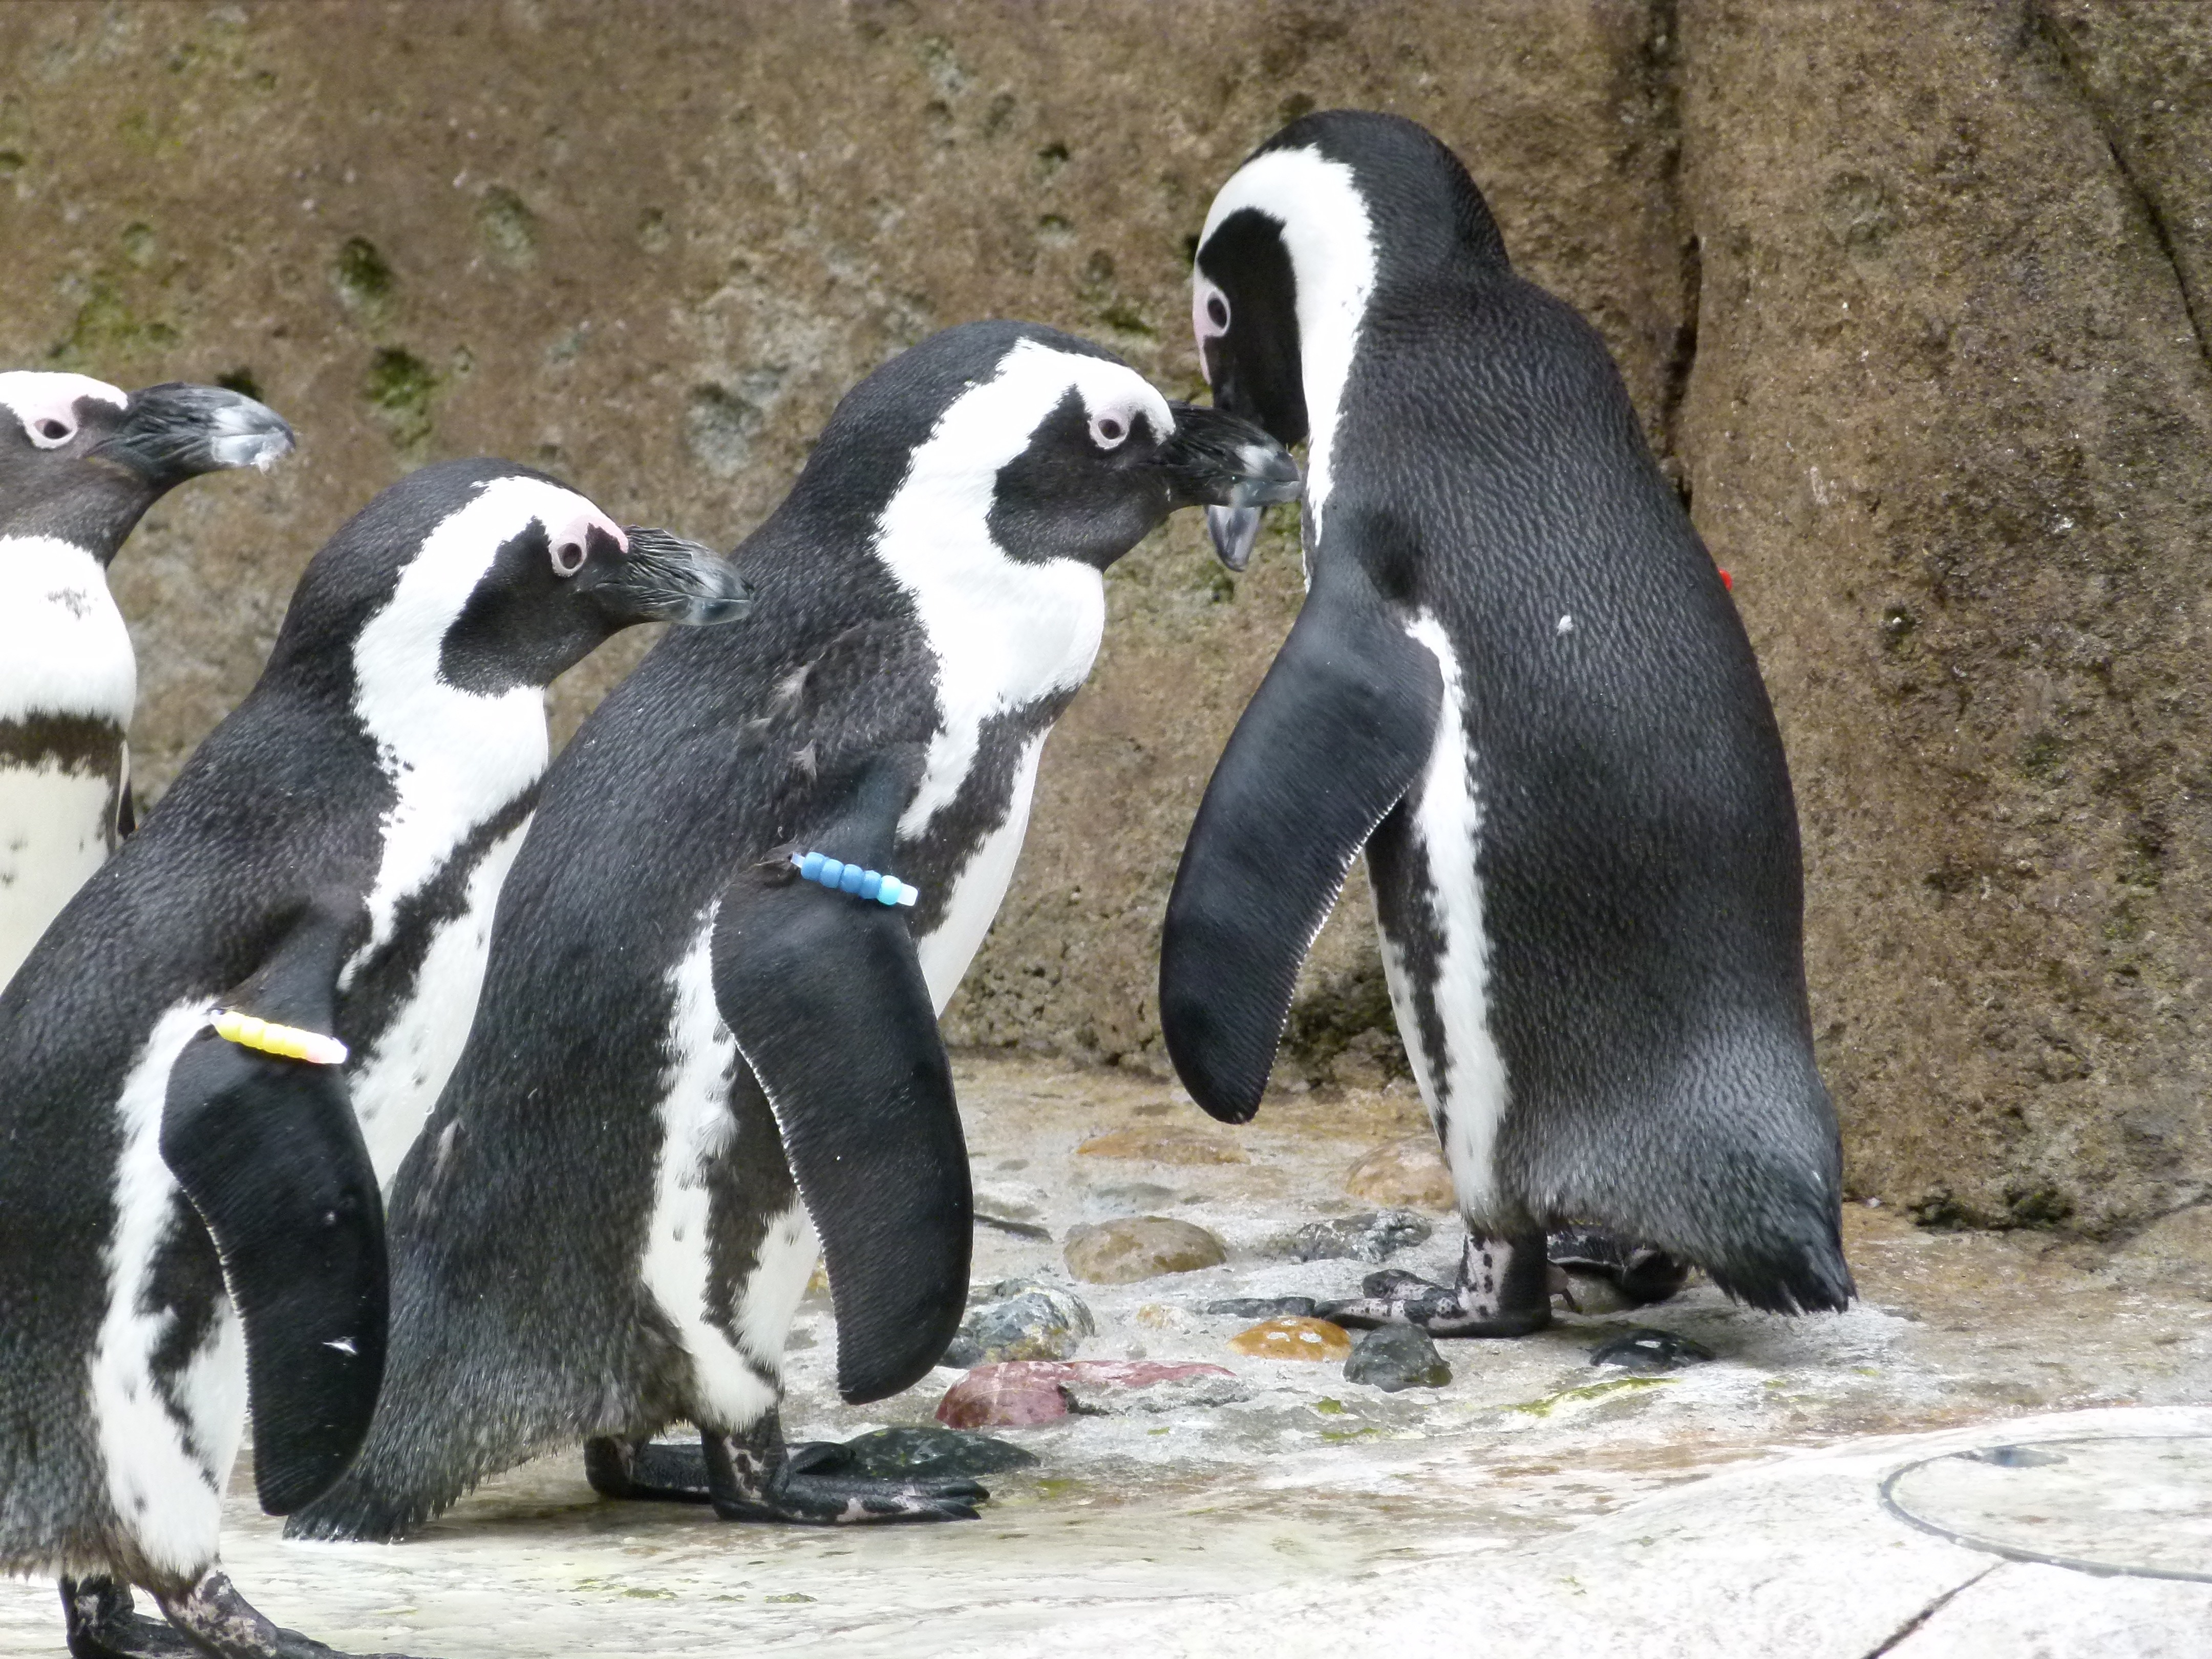
ocean, bird, group, animal, beak, fauna, sea animal, penguin, aves, vertebrate, sea life, beautiful, flightless bird, spheniscus demersus, king penguin, african penguin